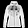
Label: Coat